Jean-Léonard Lugardon

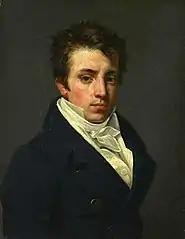
Jean-Léonard Lugardon; portrait by Joseph-Désiré Court

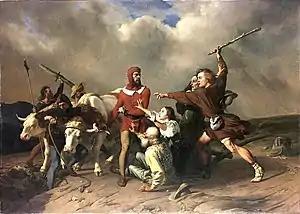
Arnold von Melchtal (attacked by men attempting to confiscate his oxen)

Jean-Léonard Lugardon (30 September 1801, in Geneva – 16 August 1884, in Geneva) was a Swiss painter of portraits, historical scenes and genre pieces.